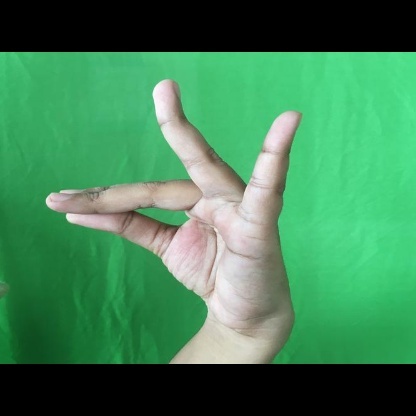
Mudra: Katakamukha